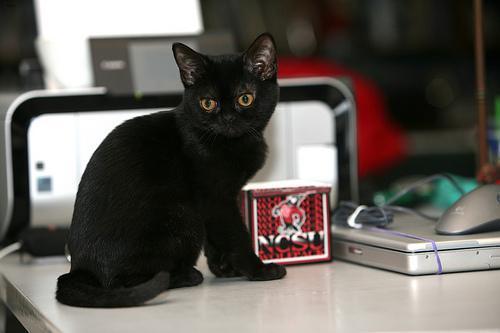
Bombay